Seismic migration

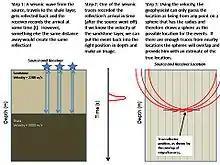
An example of simple graphical migration. Until the advent of modern computers in the 1960s and 1970s this was a method used by geophysicists to primitively 'migrate' their data. This method is obsolete with the advent of digital processors, but is useful for understanding the basic principle behind migration.

The simplest form of migration is that of graphical migration. Graphical migration assumes a constant velocity world and zero-offset data, in which a geophysicist draws spheres or circles from the receiver to the event location for all events. The intersection of the circles then form the reflector's "true" location in time or space. An example of such can be seen in the diagram.